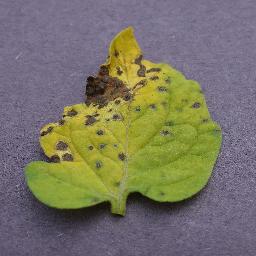
Label: Tomato___Septoria_leaf_spot